Homestead Book Company

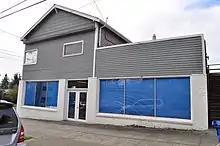
Homestead Book Company, 6101 22nd Avenue NW, in the Ballard neighborhood of Seattle, Washington.

Homestead Book Company was founded in 1972 by David Tatelman. They began as a distributor of underground comix for Rip Off Press. Tatelman initially delivered comix to various accounts between Olympia and Bellingham in Washington. The company soon began distributing books with their first book being "The Complete Guide to Growing Marijuana" by David Fleming. Homestead Book Company was also one of the first distributors for "High Times Magazine".